History of Sikhism

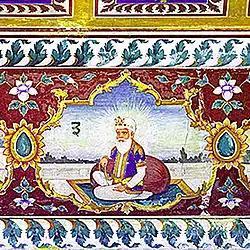
Guru Amar Das (1479 – 1574 CE)

Guru Amar Das became the third Sikh guru in 1552 at the age of 73. Goindwal became an important centre for Sikhism during the Guruship of Guru Amar Das. He continued to preach the principle of equality for women, the prohibition of Sati and the practice of Langar. In 1567, Emperor Akbar sat with the ordinary and poor people of Punjab to have Langar. Guru Amar Das also trained 140 apostles, of which 52 were women, to manage the rapid expansion of the religion. Before he died in 1574 aged 95, he appointed his son-in-law Jetha as the fourth Sikh Guru.